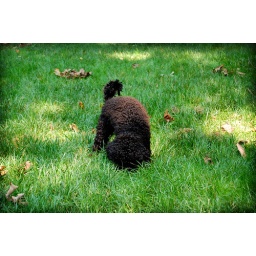
A really cute little puppy running around in the dog run at Symmes Park.